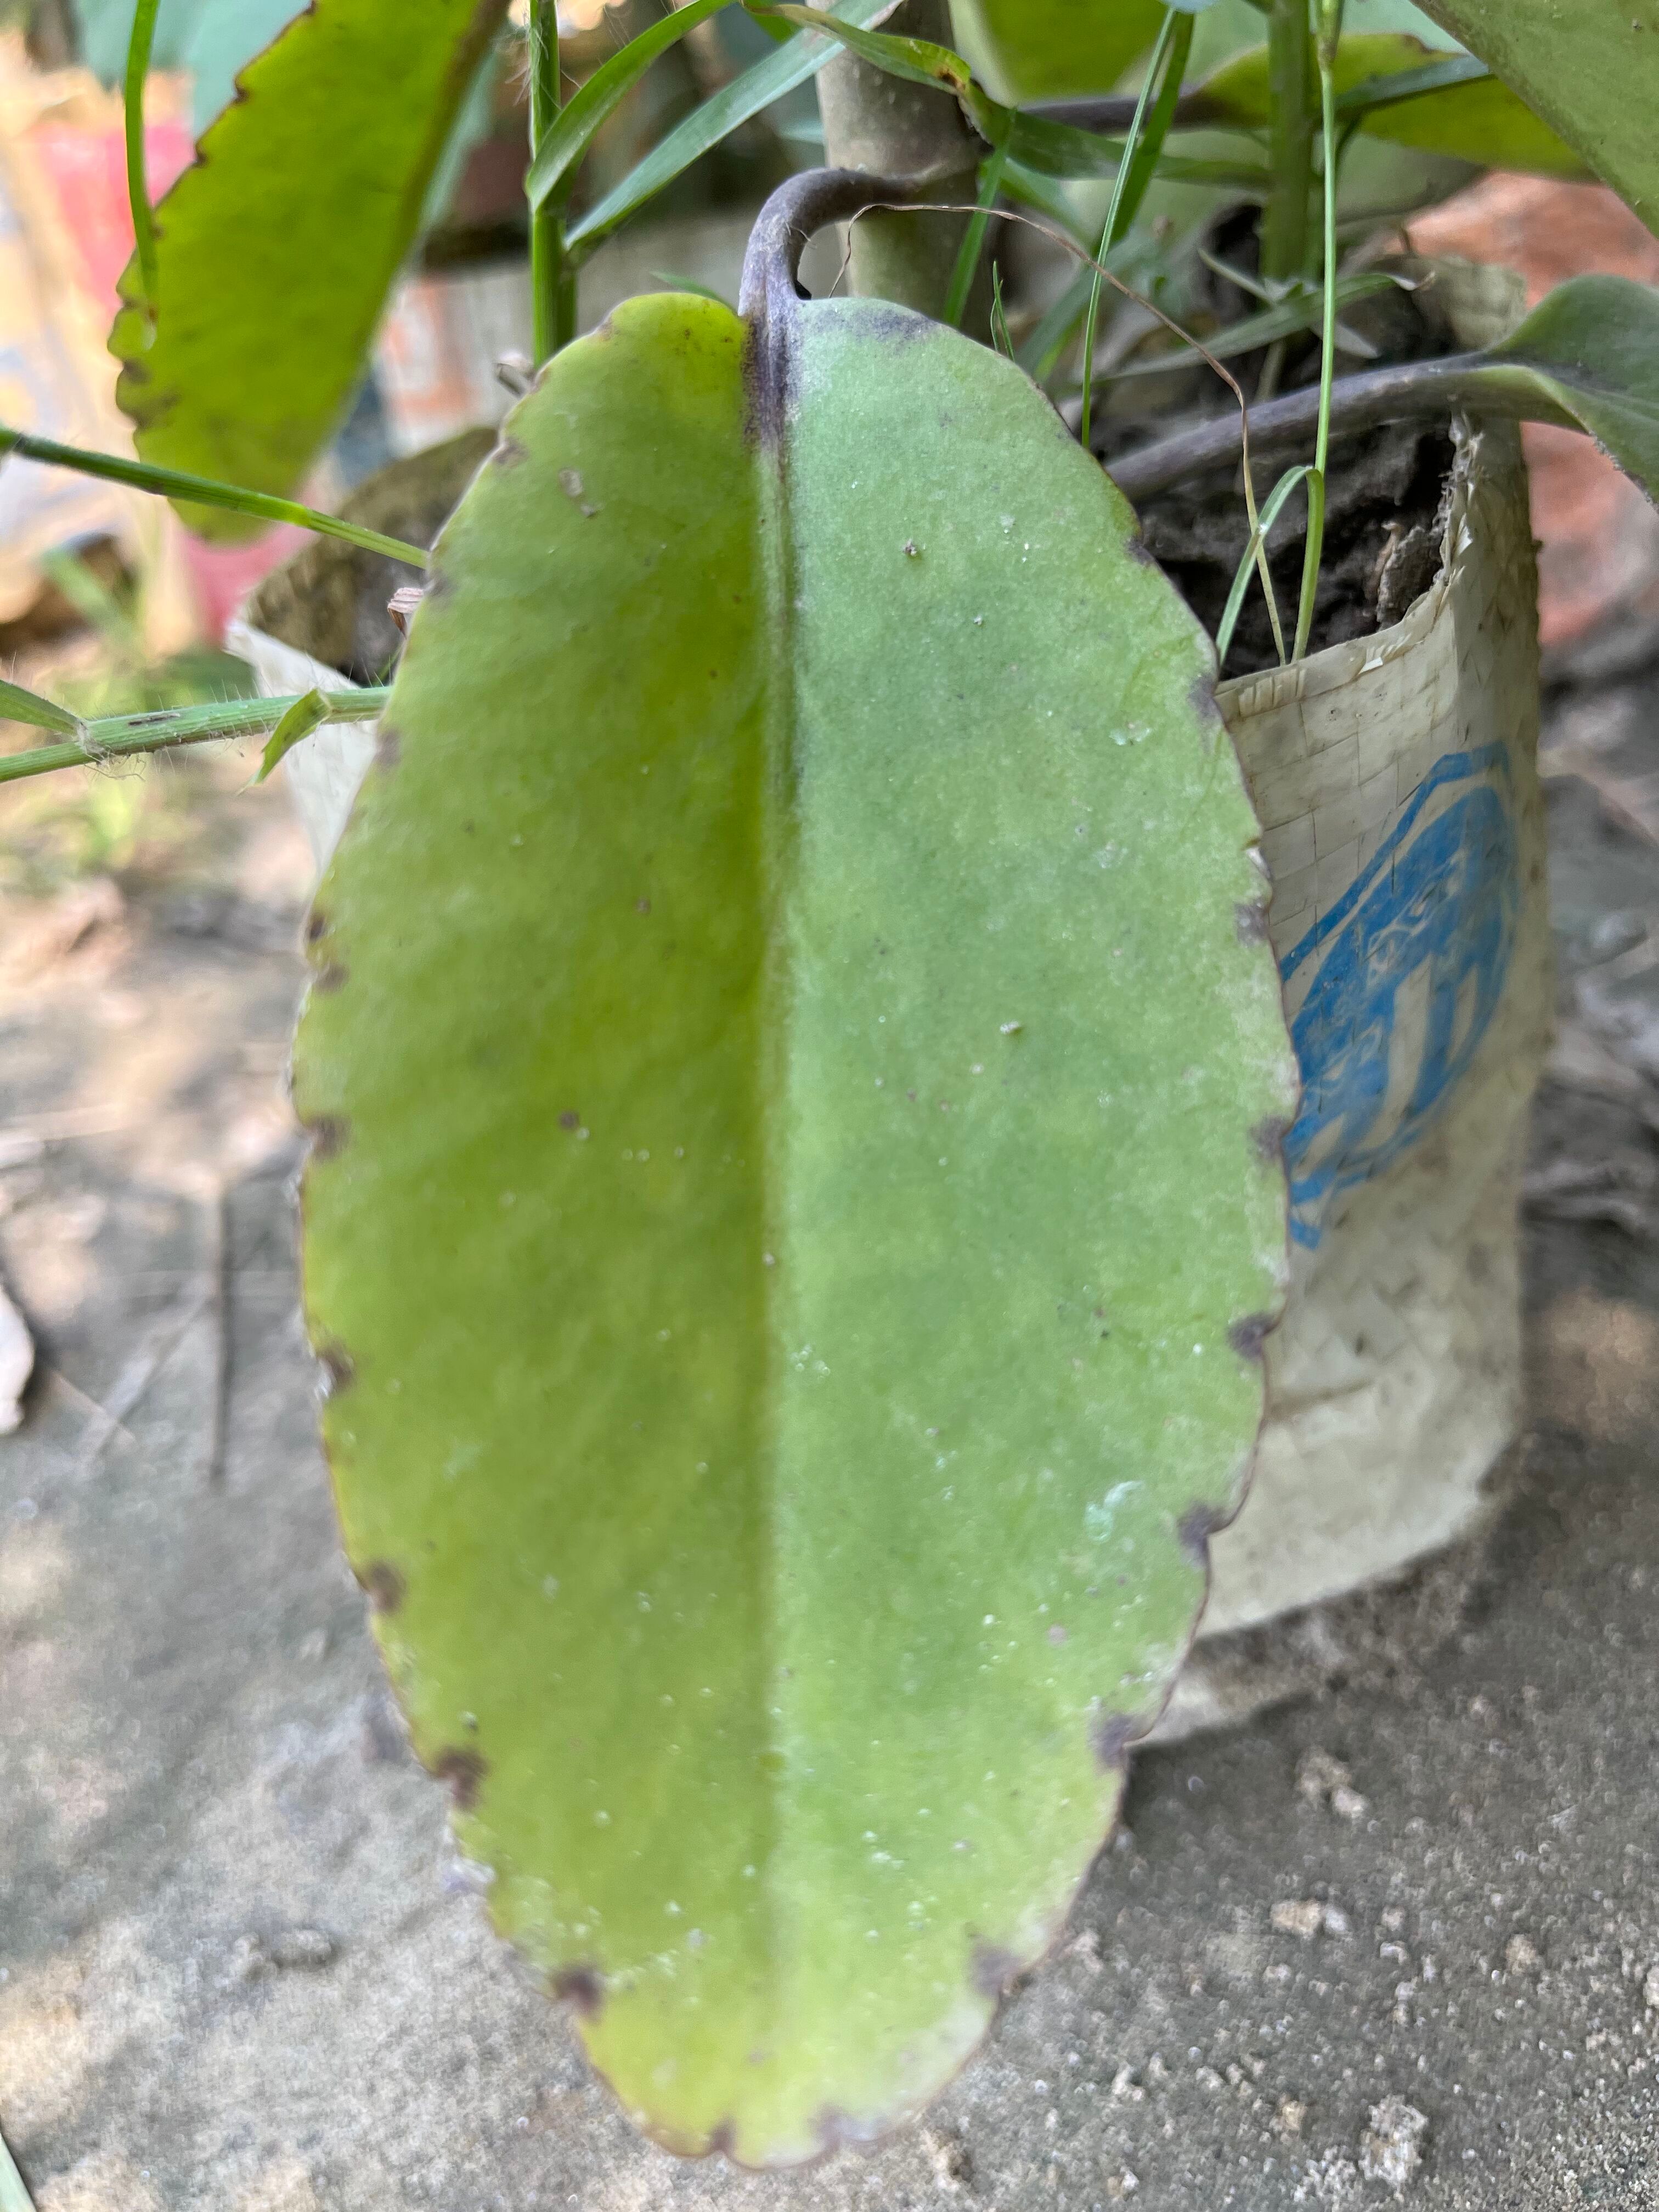
Plant species: kalanchoe-pinnata